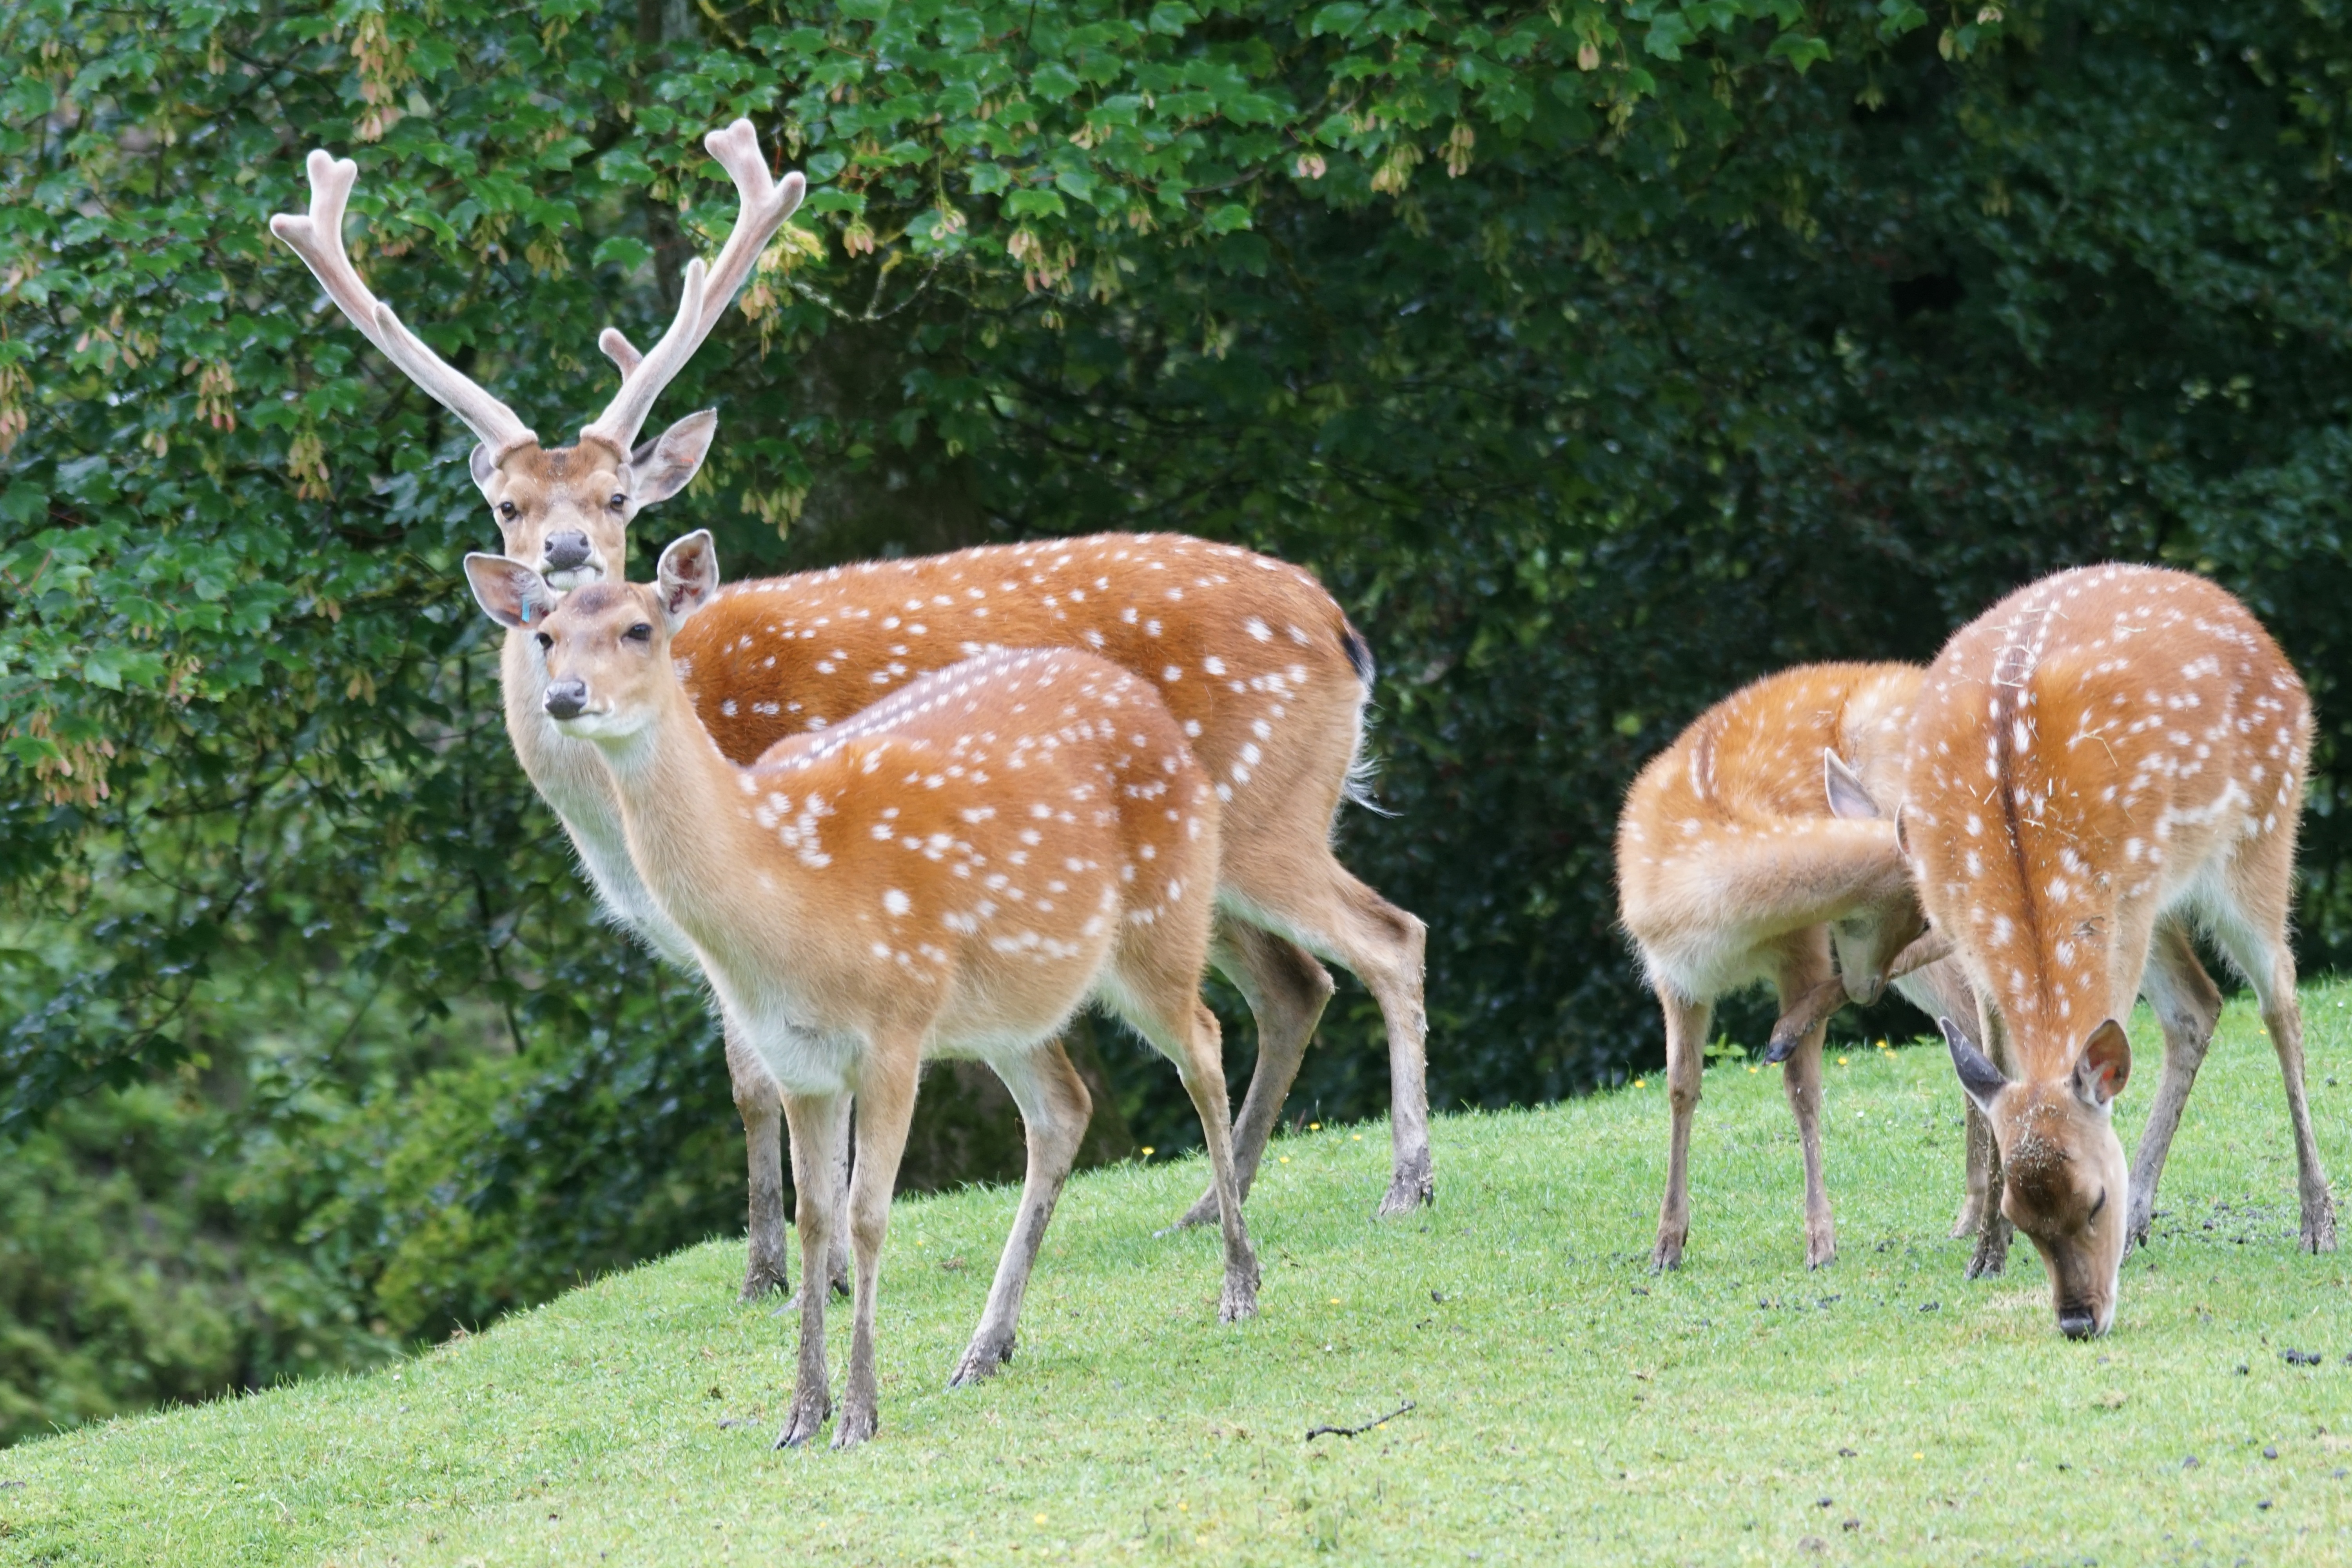
wildlife, deer, mammal, fauna, gazelle, grassland, vertebrate, hirsch, points, animal portrait, vicuna, white tailed deer, sika deer, noble deer, cervus nippon, guanaco